1st Armoured Division (United Kingdom)

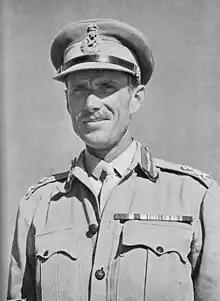
Herbert Lumsden, who commanded the division for the majority of the first half of 1942

The division regrouped at El Alamein with the rest of the army and was assigned a counterattack role. On 1 July, the first German attack began. One of the division's brigades became bogged down in soft sand while another was not made aware of the fighting for two hours due to poor communications. When the division finally entered the battle, it engaged the 15th Panzer Division and forced it to withdraw. The next day, fighting resumed with an engagement against the 21st Panzer Division. At dusk on 3 July, the division fended off a determined German attack. Both sides were now spent. On 5 July, Lumsden quarrelled with his superior Lieutenant-General Willoughby Norrie. Lumsden wanted his division, which now contained the majority of the army's armoured forces, to be relieved after weeks of continuous action.